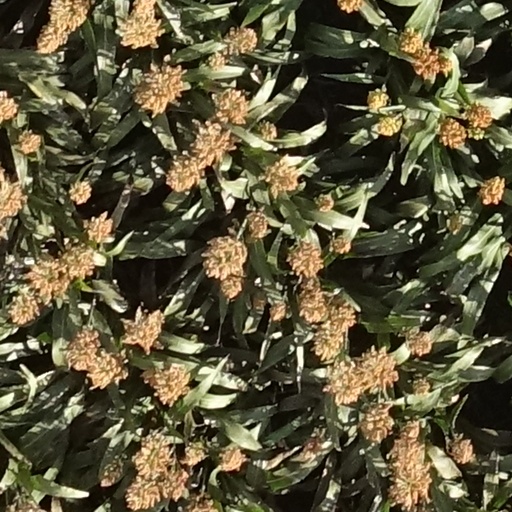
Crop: sorghum